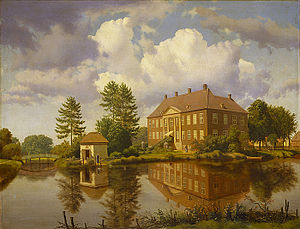
Værker på Thorvaldsens Museum
Thorvaldsens Museum har foruden det store udvalg af Bertel Thorvaldsens værker også malerier og skulpturer af andre kunstnere. For værker af Thorvaldsen se også Værker af Bertel Thorvaldsen.